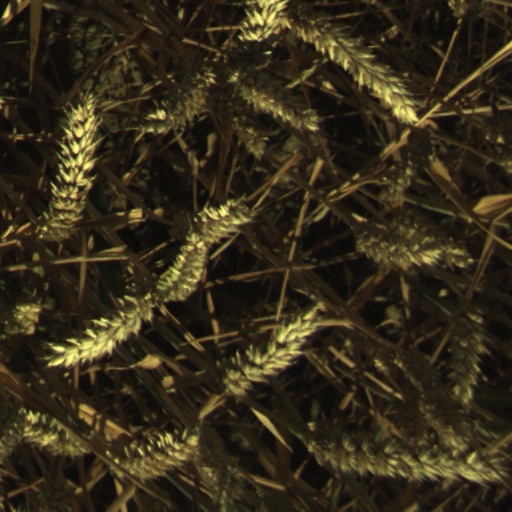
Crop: wheat